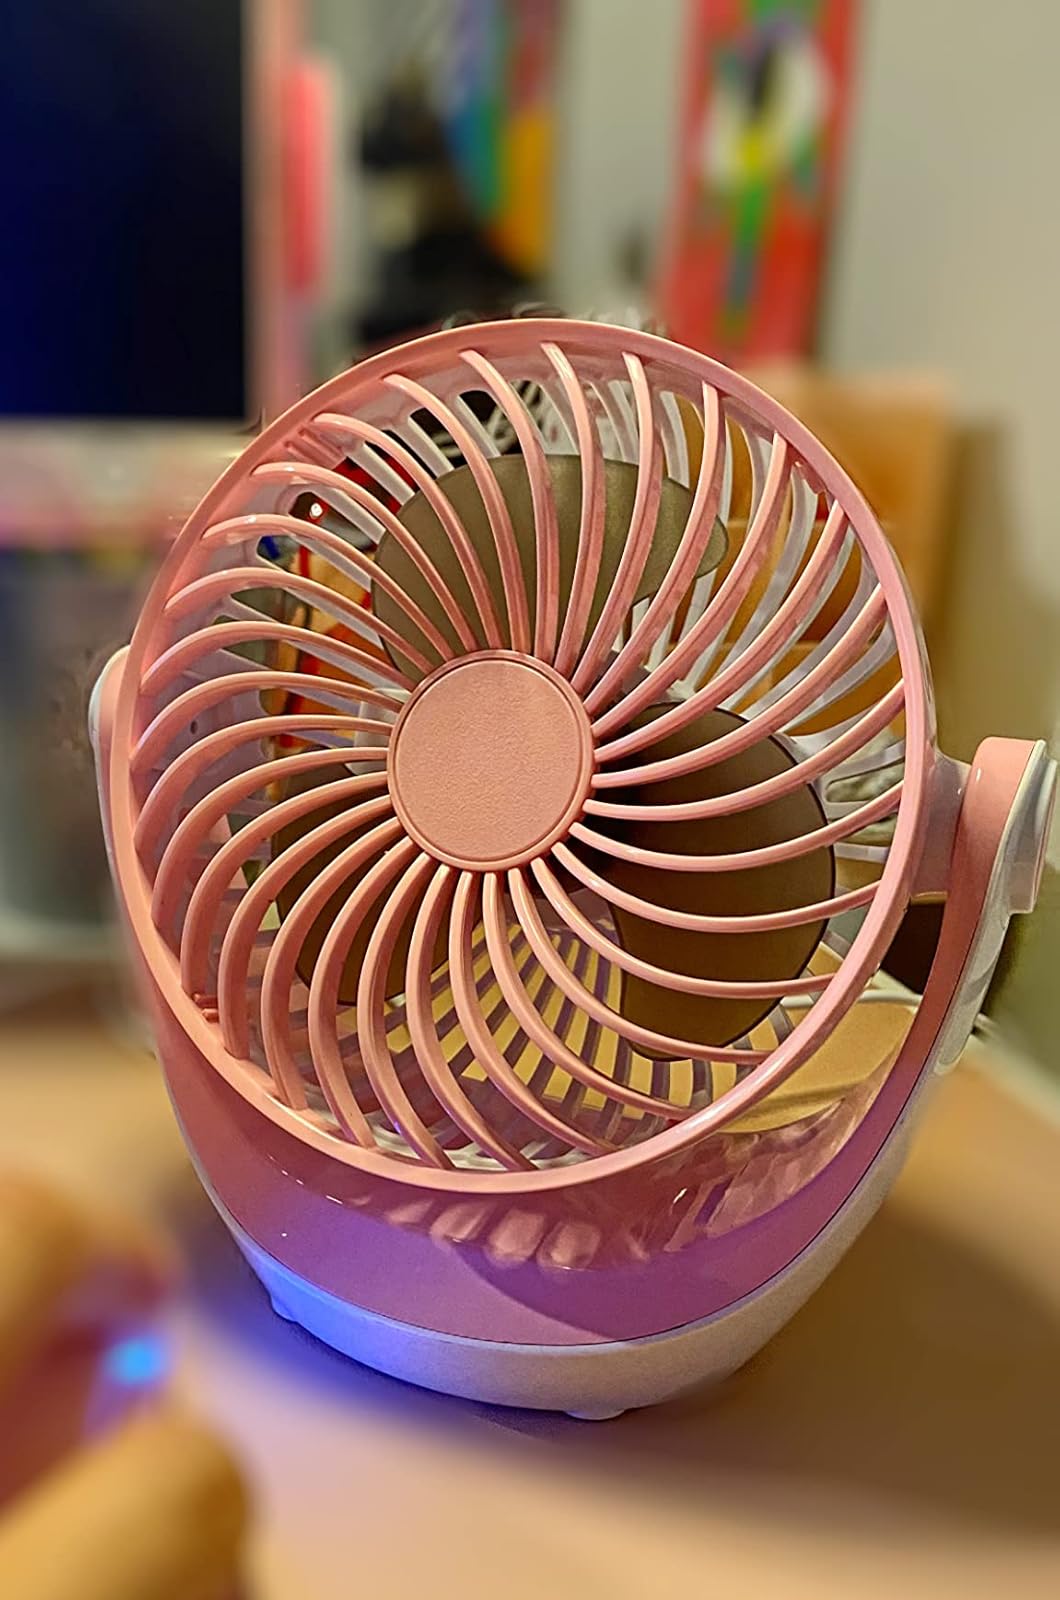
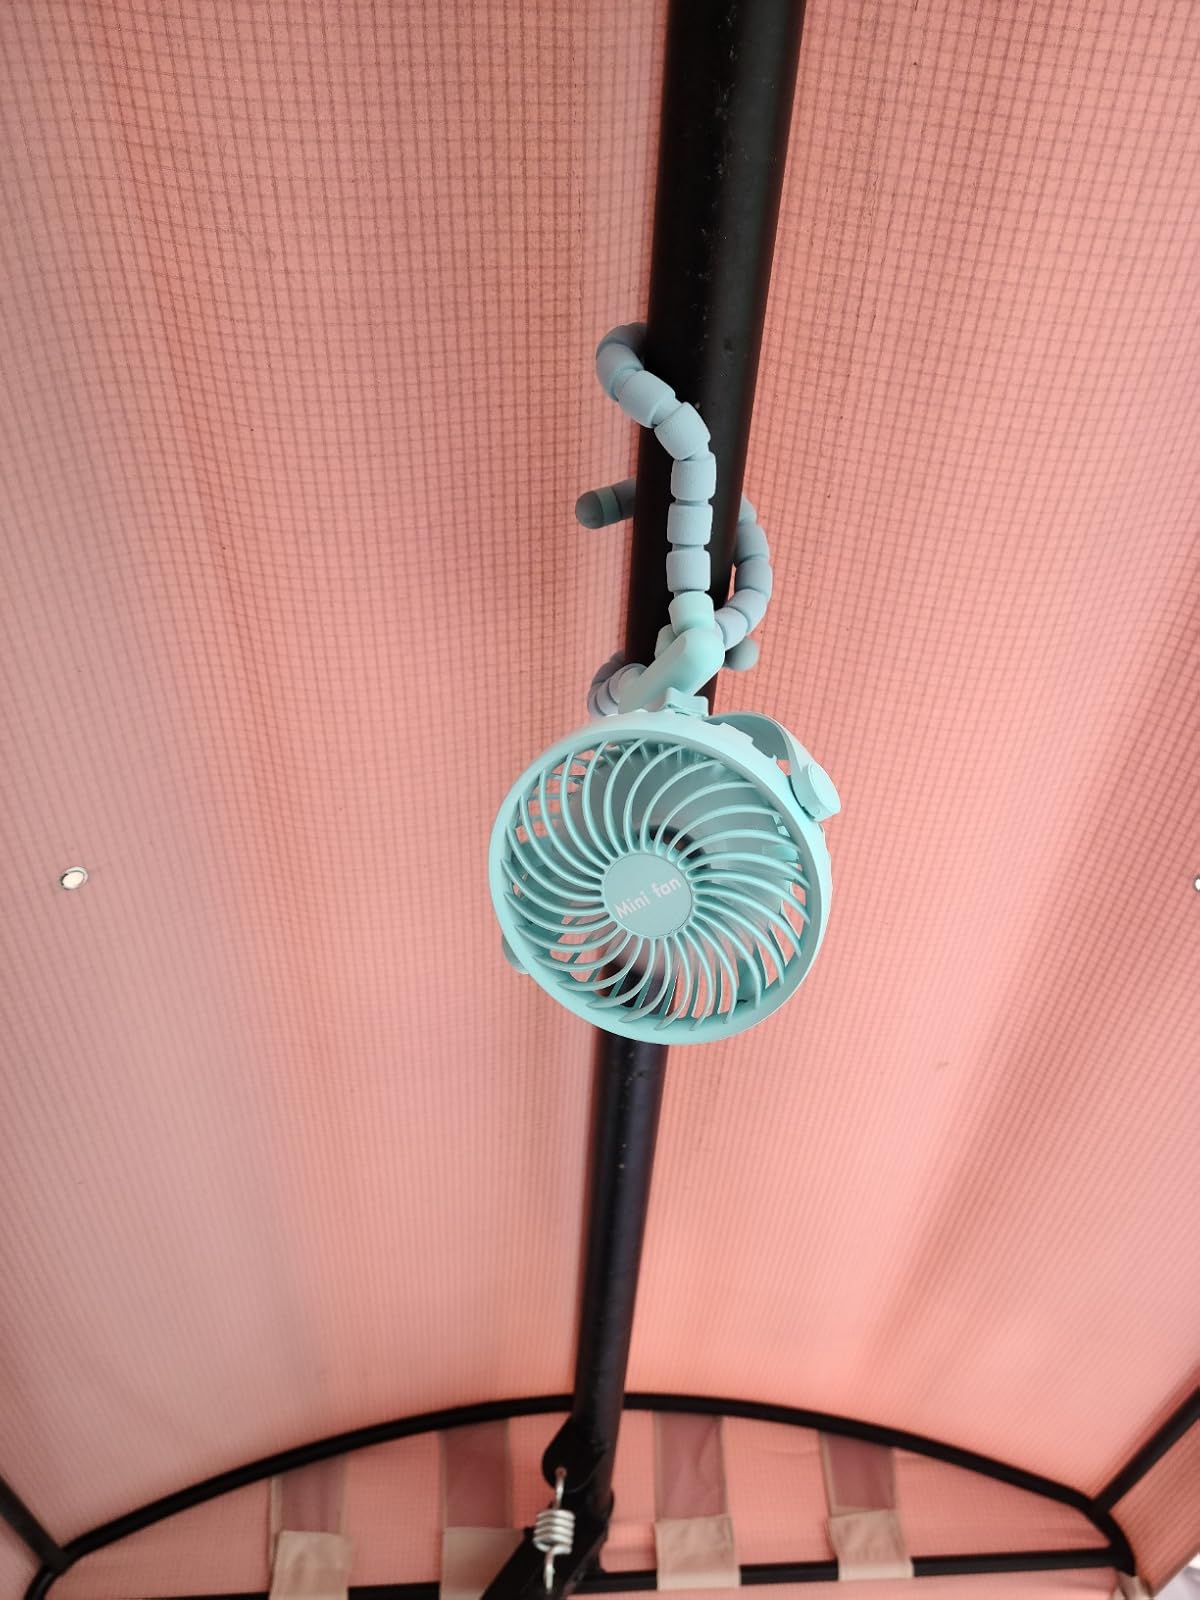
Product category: fan
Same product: no